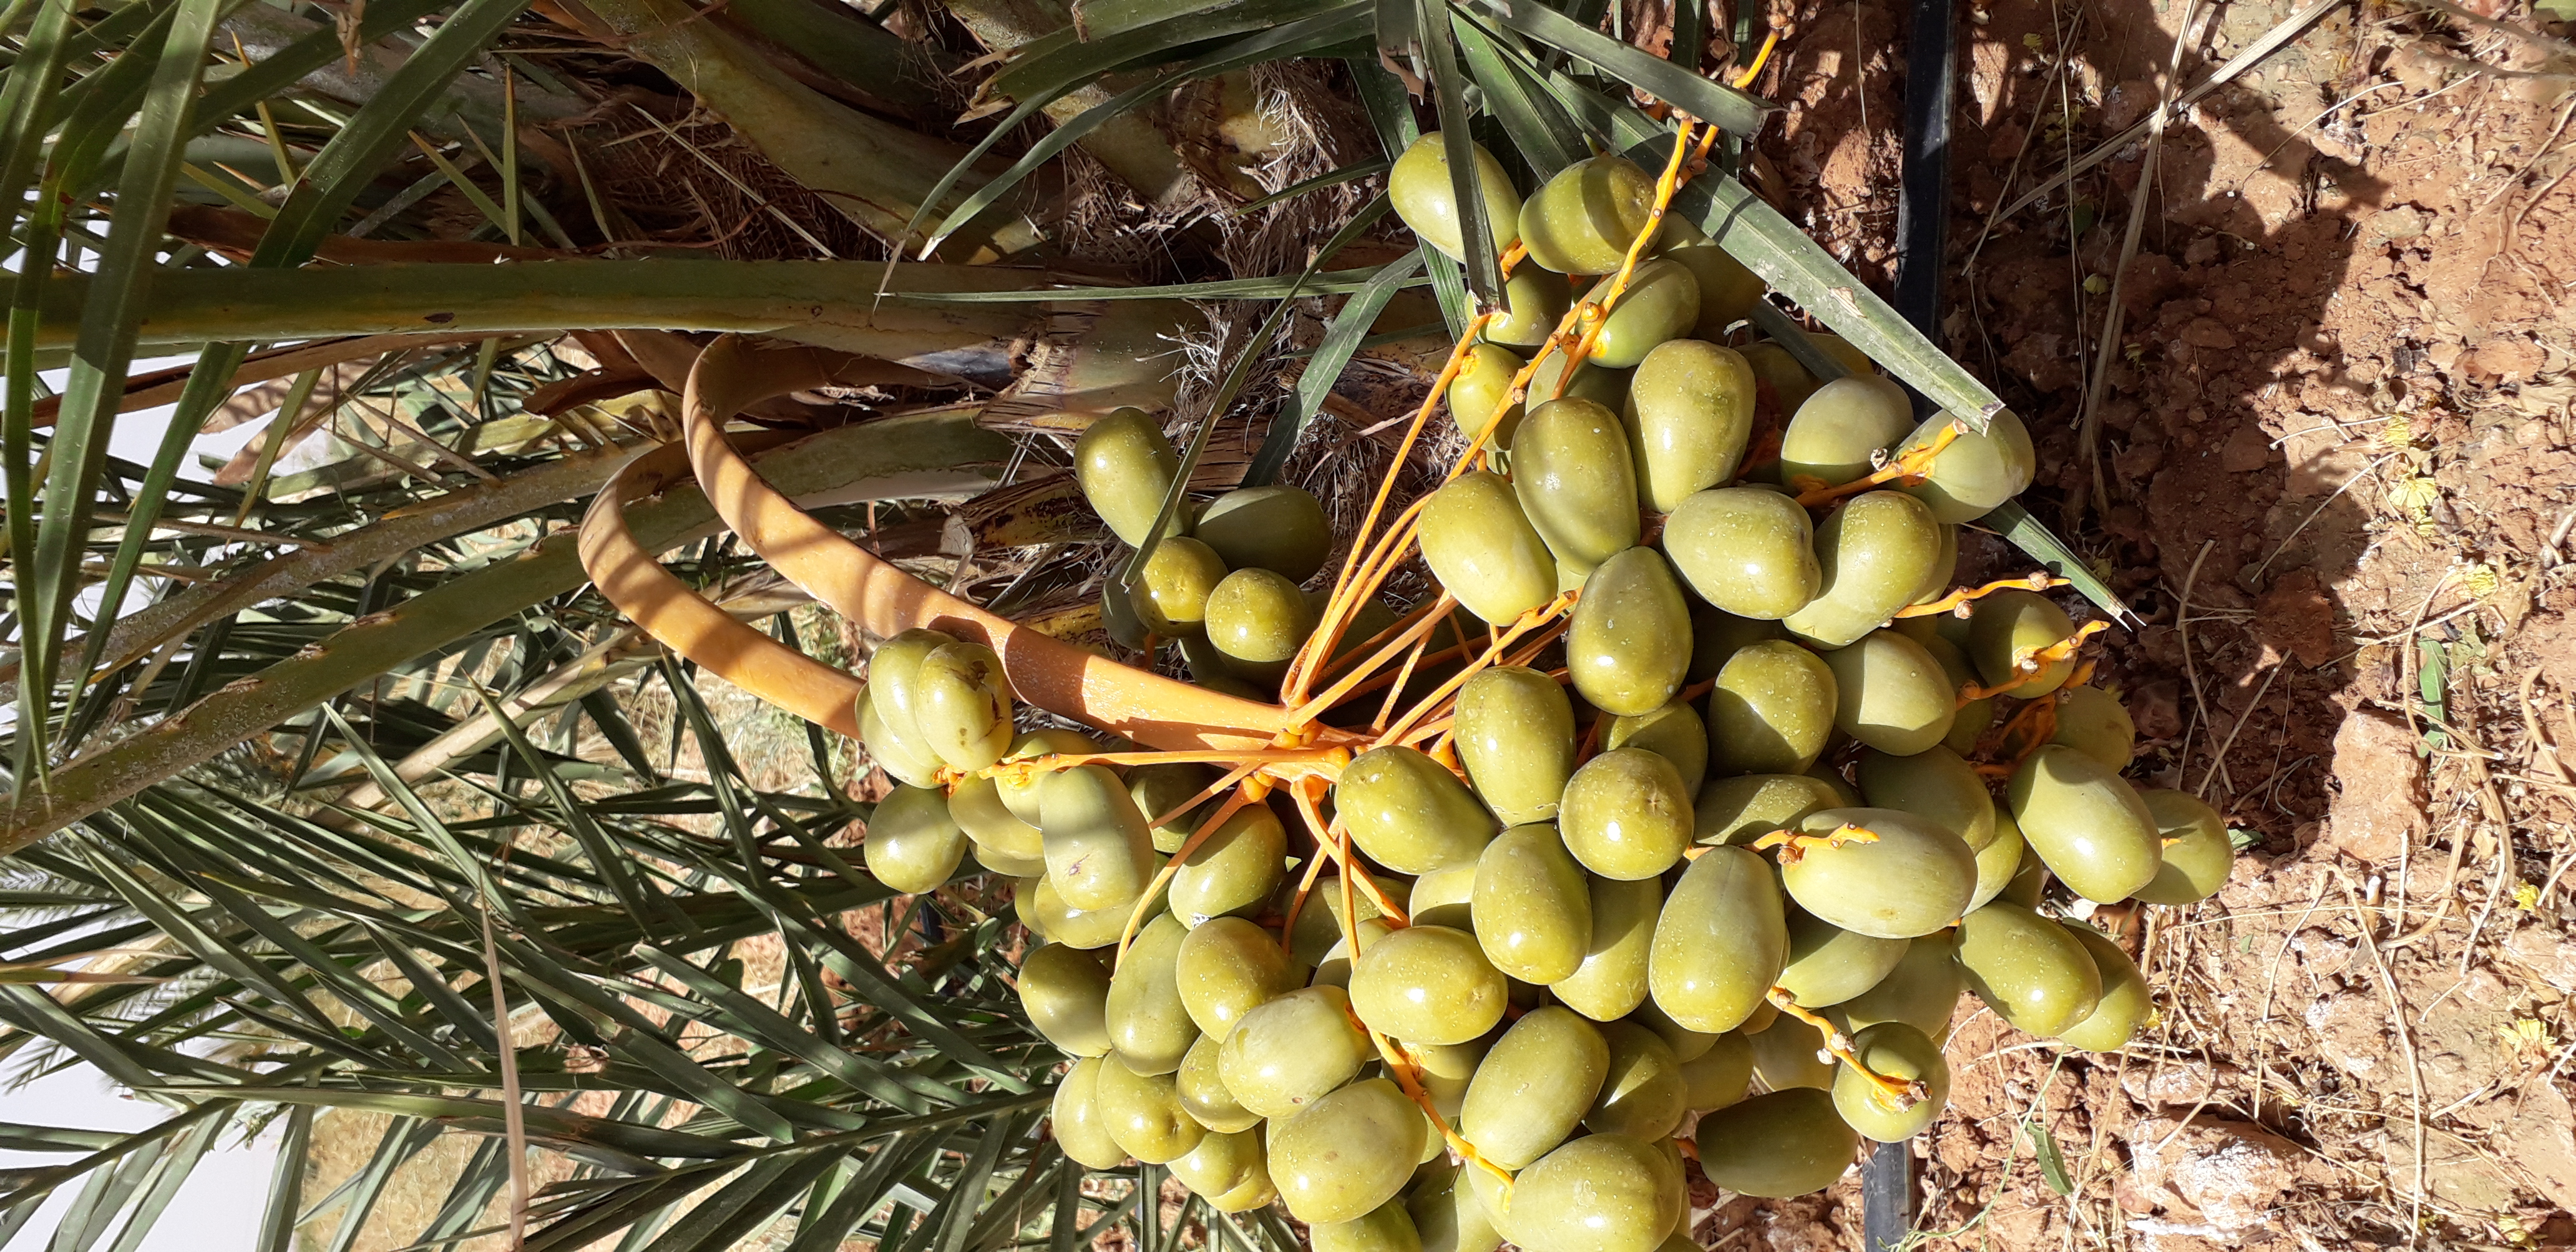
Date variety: Boufagous